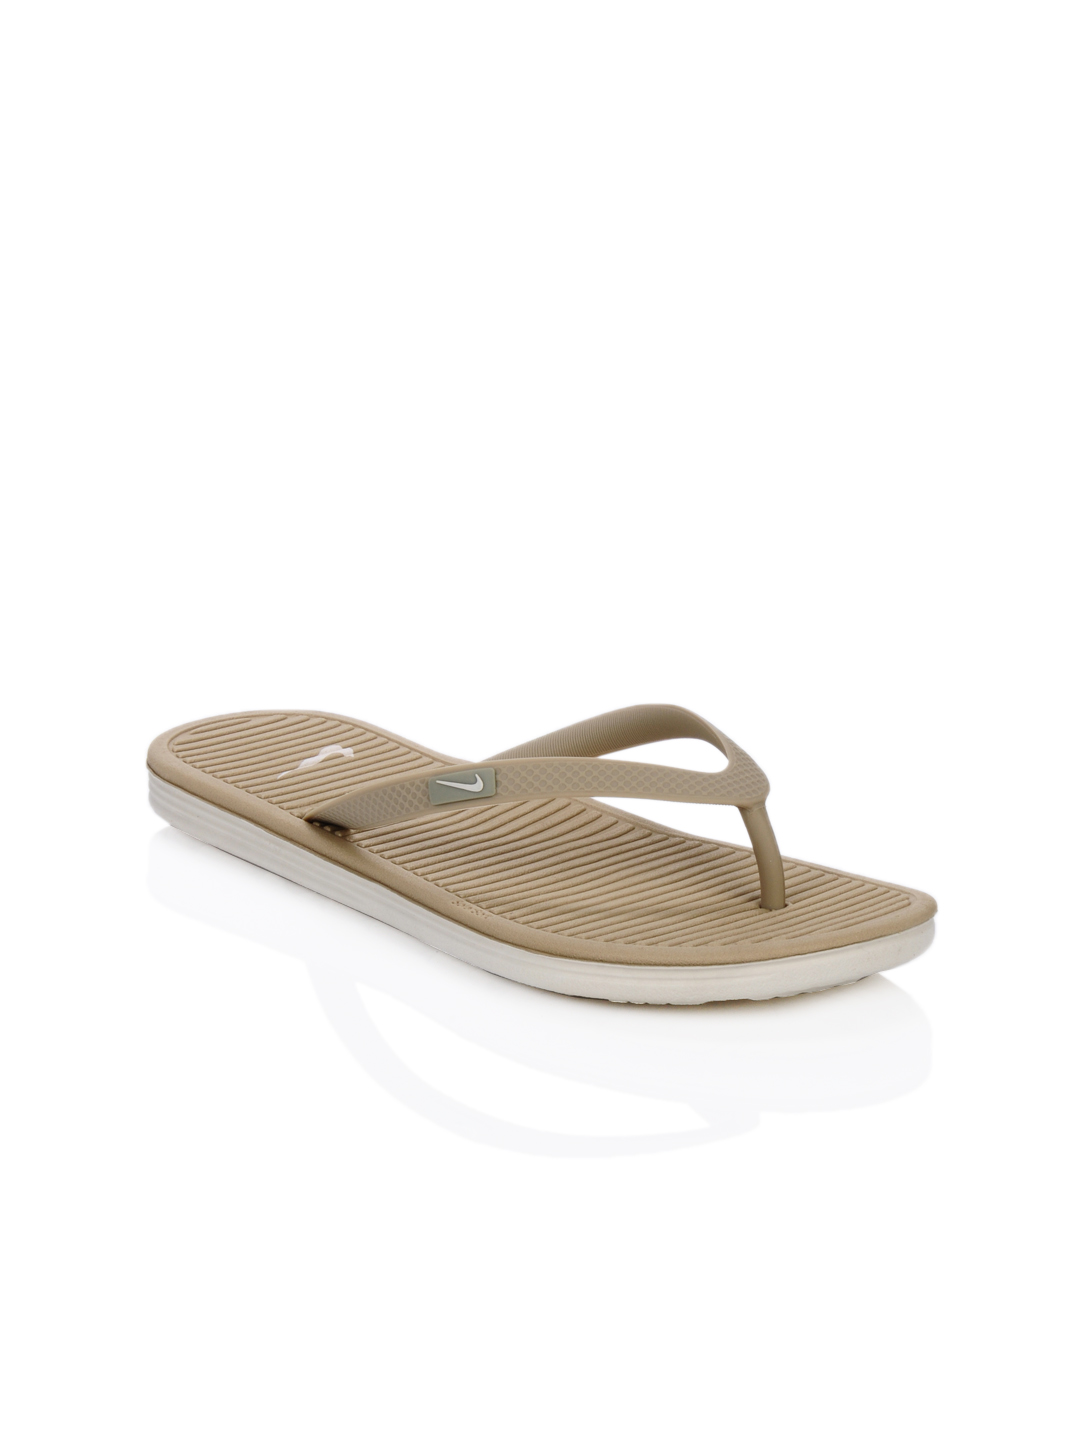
Nike Women Beige Solarsoft Thong II Flip Flops
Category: Footwear / Flip Flops / Flip Flops
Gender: Women
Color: Beige
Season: Summer 2012
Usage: Casual